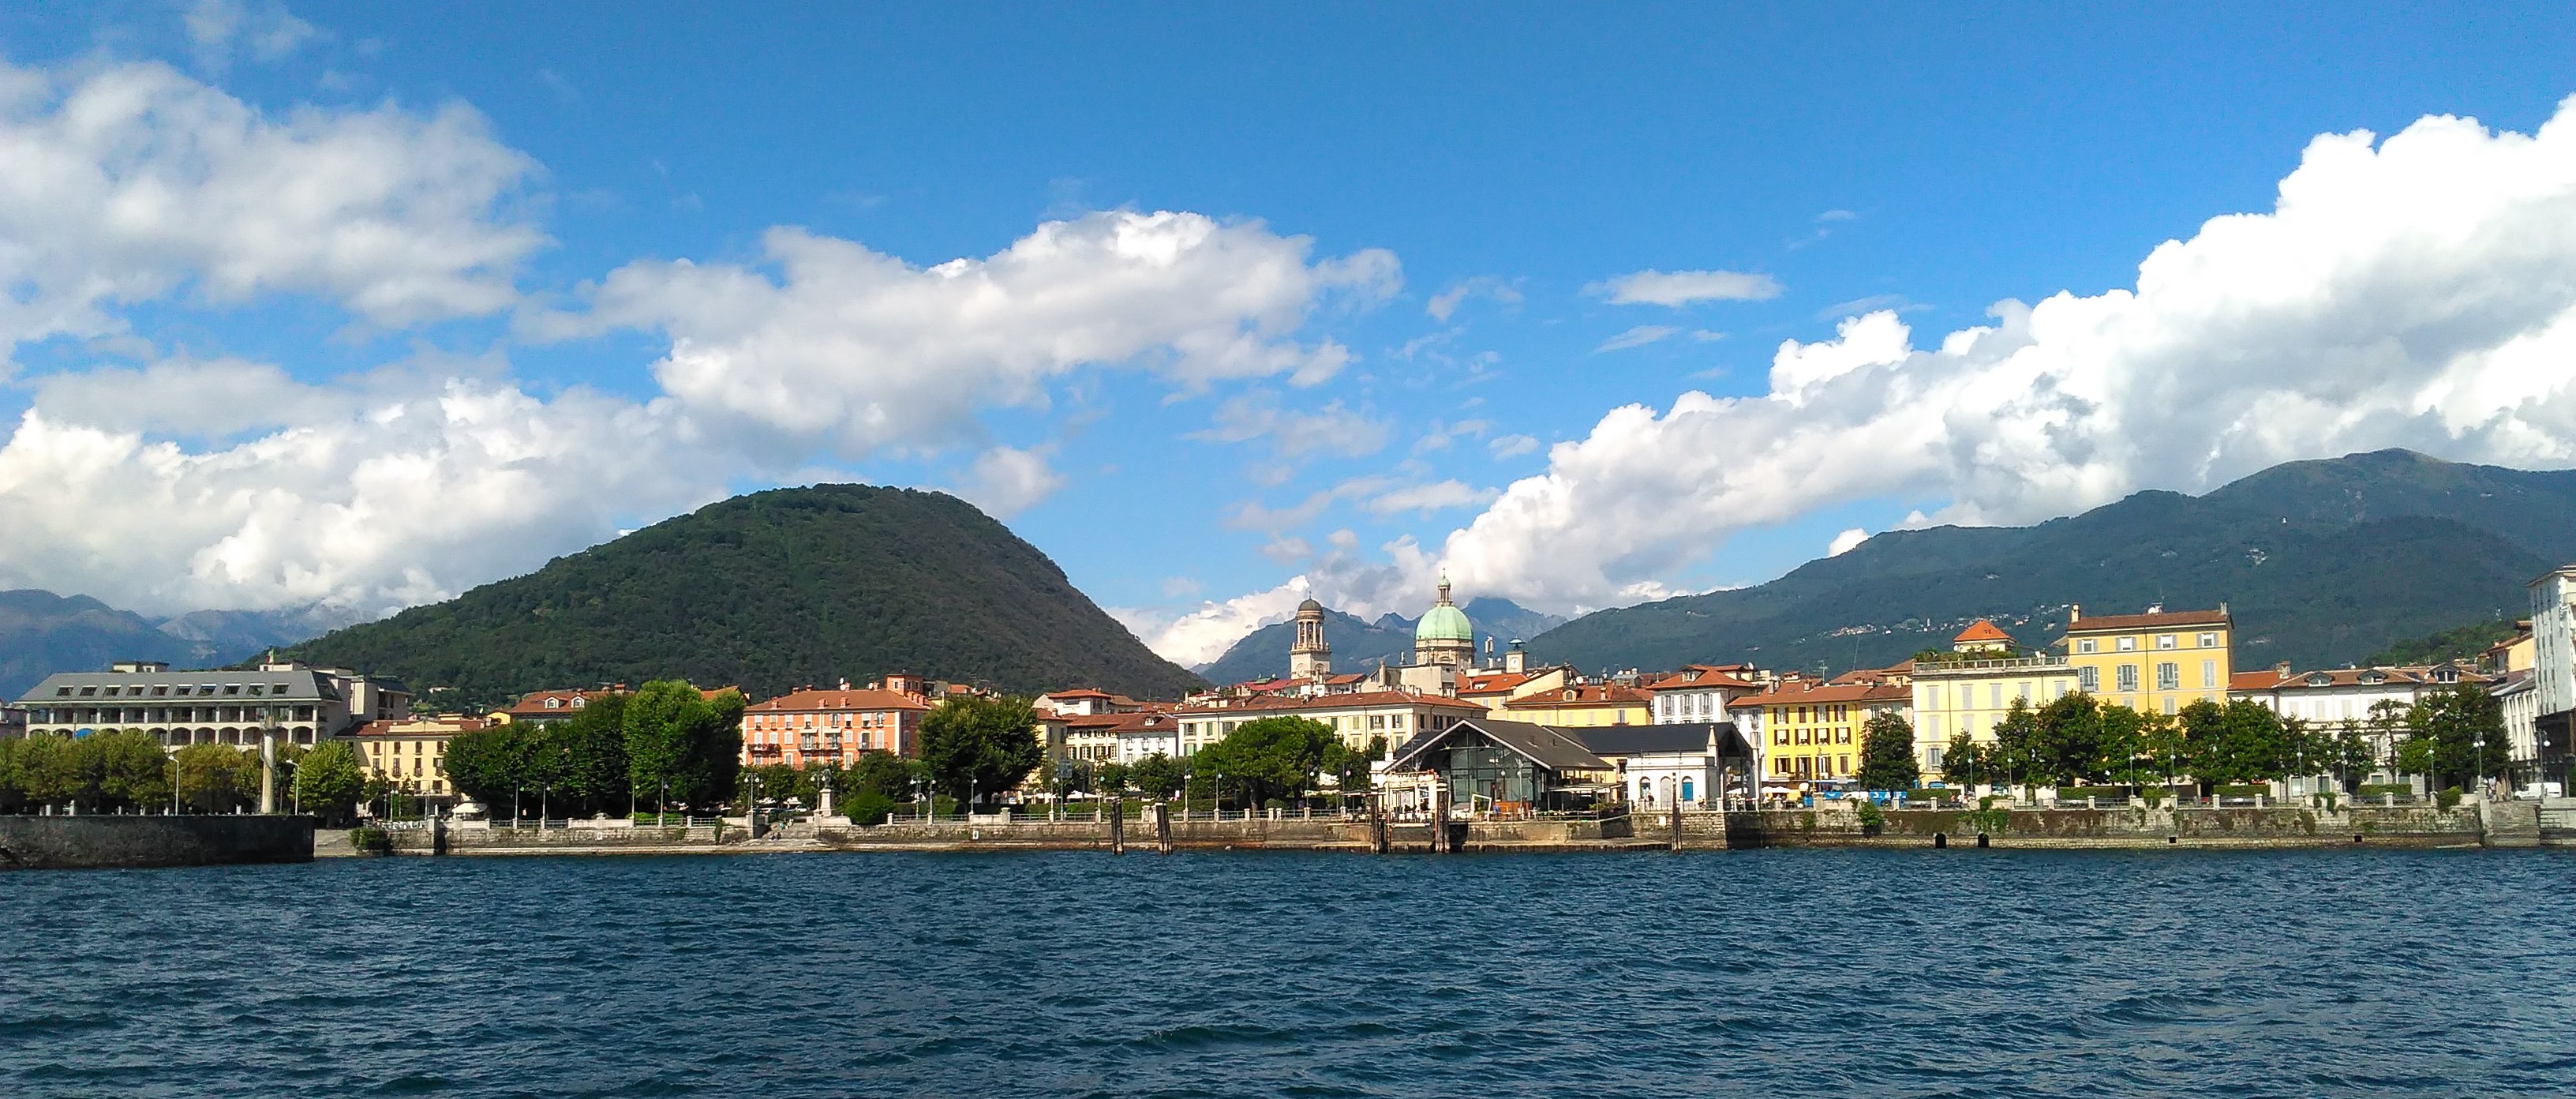
sea, coast, mountain, lake, town, mountain range, vacation, shoreline, europe, vehicle, bay, italy, fjord, mountains, landform, geographical feature